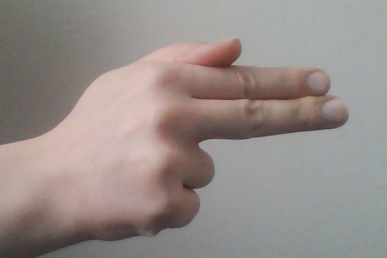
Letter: ghain